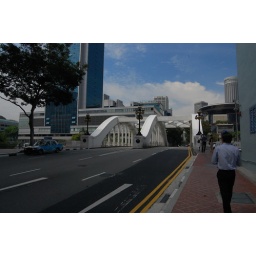
white bridge over water